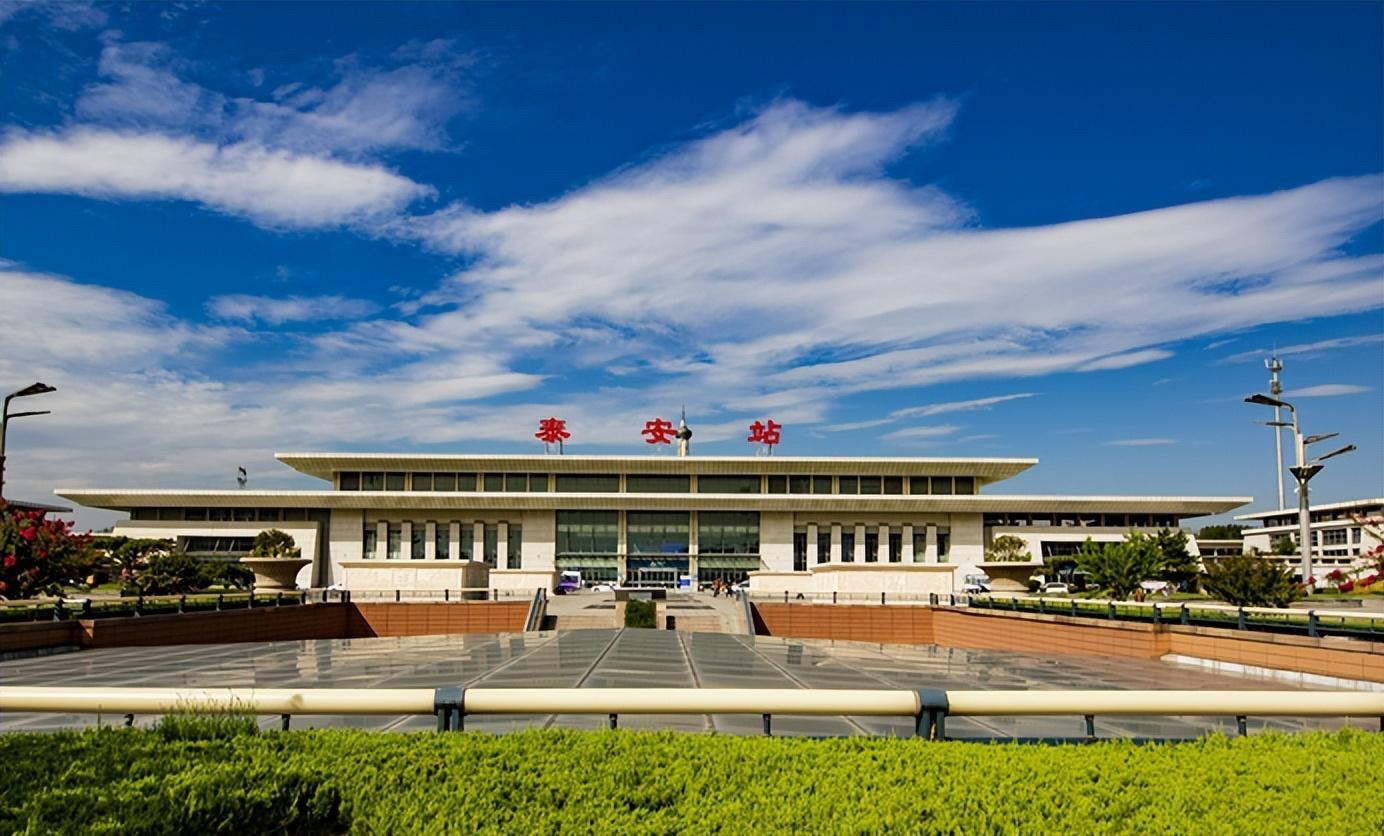
地标名称：泰安站
所在城市：泰安市·岱岳区